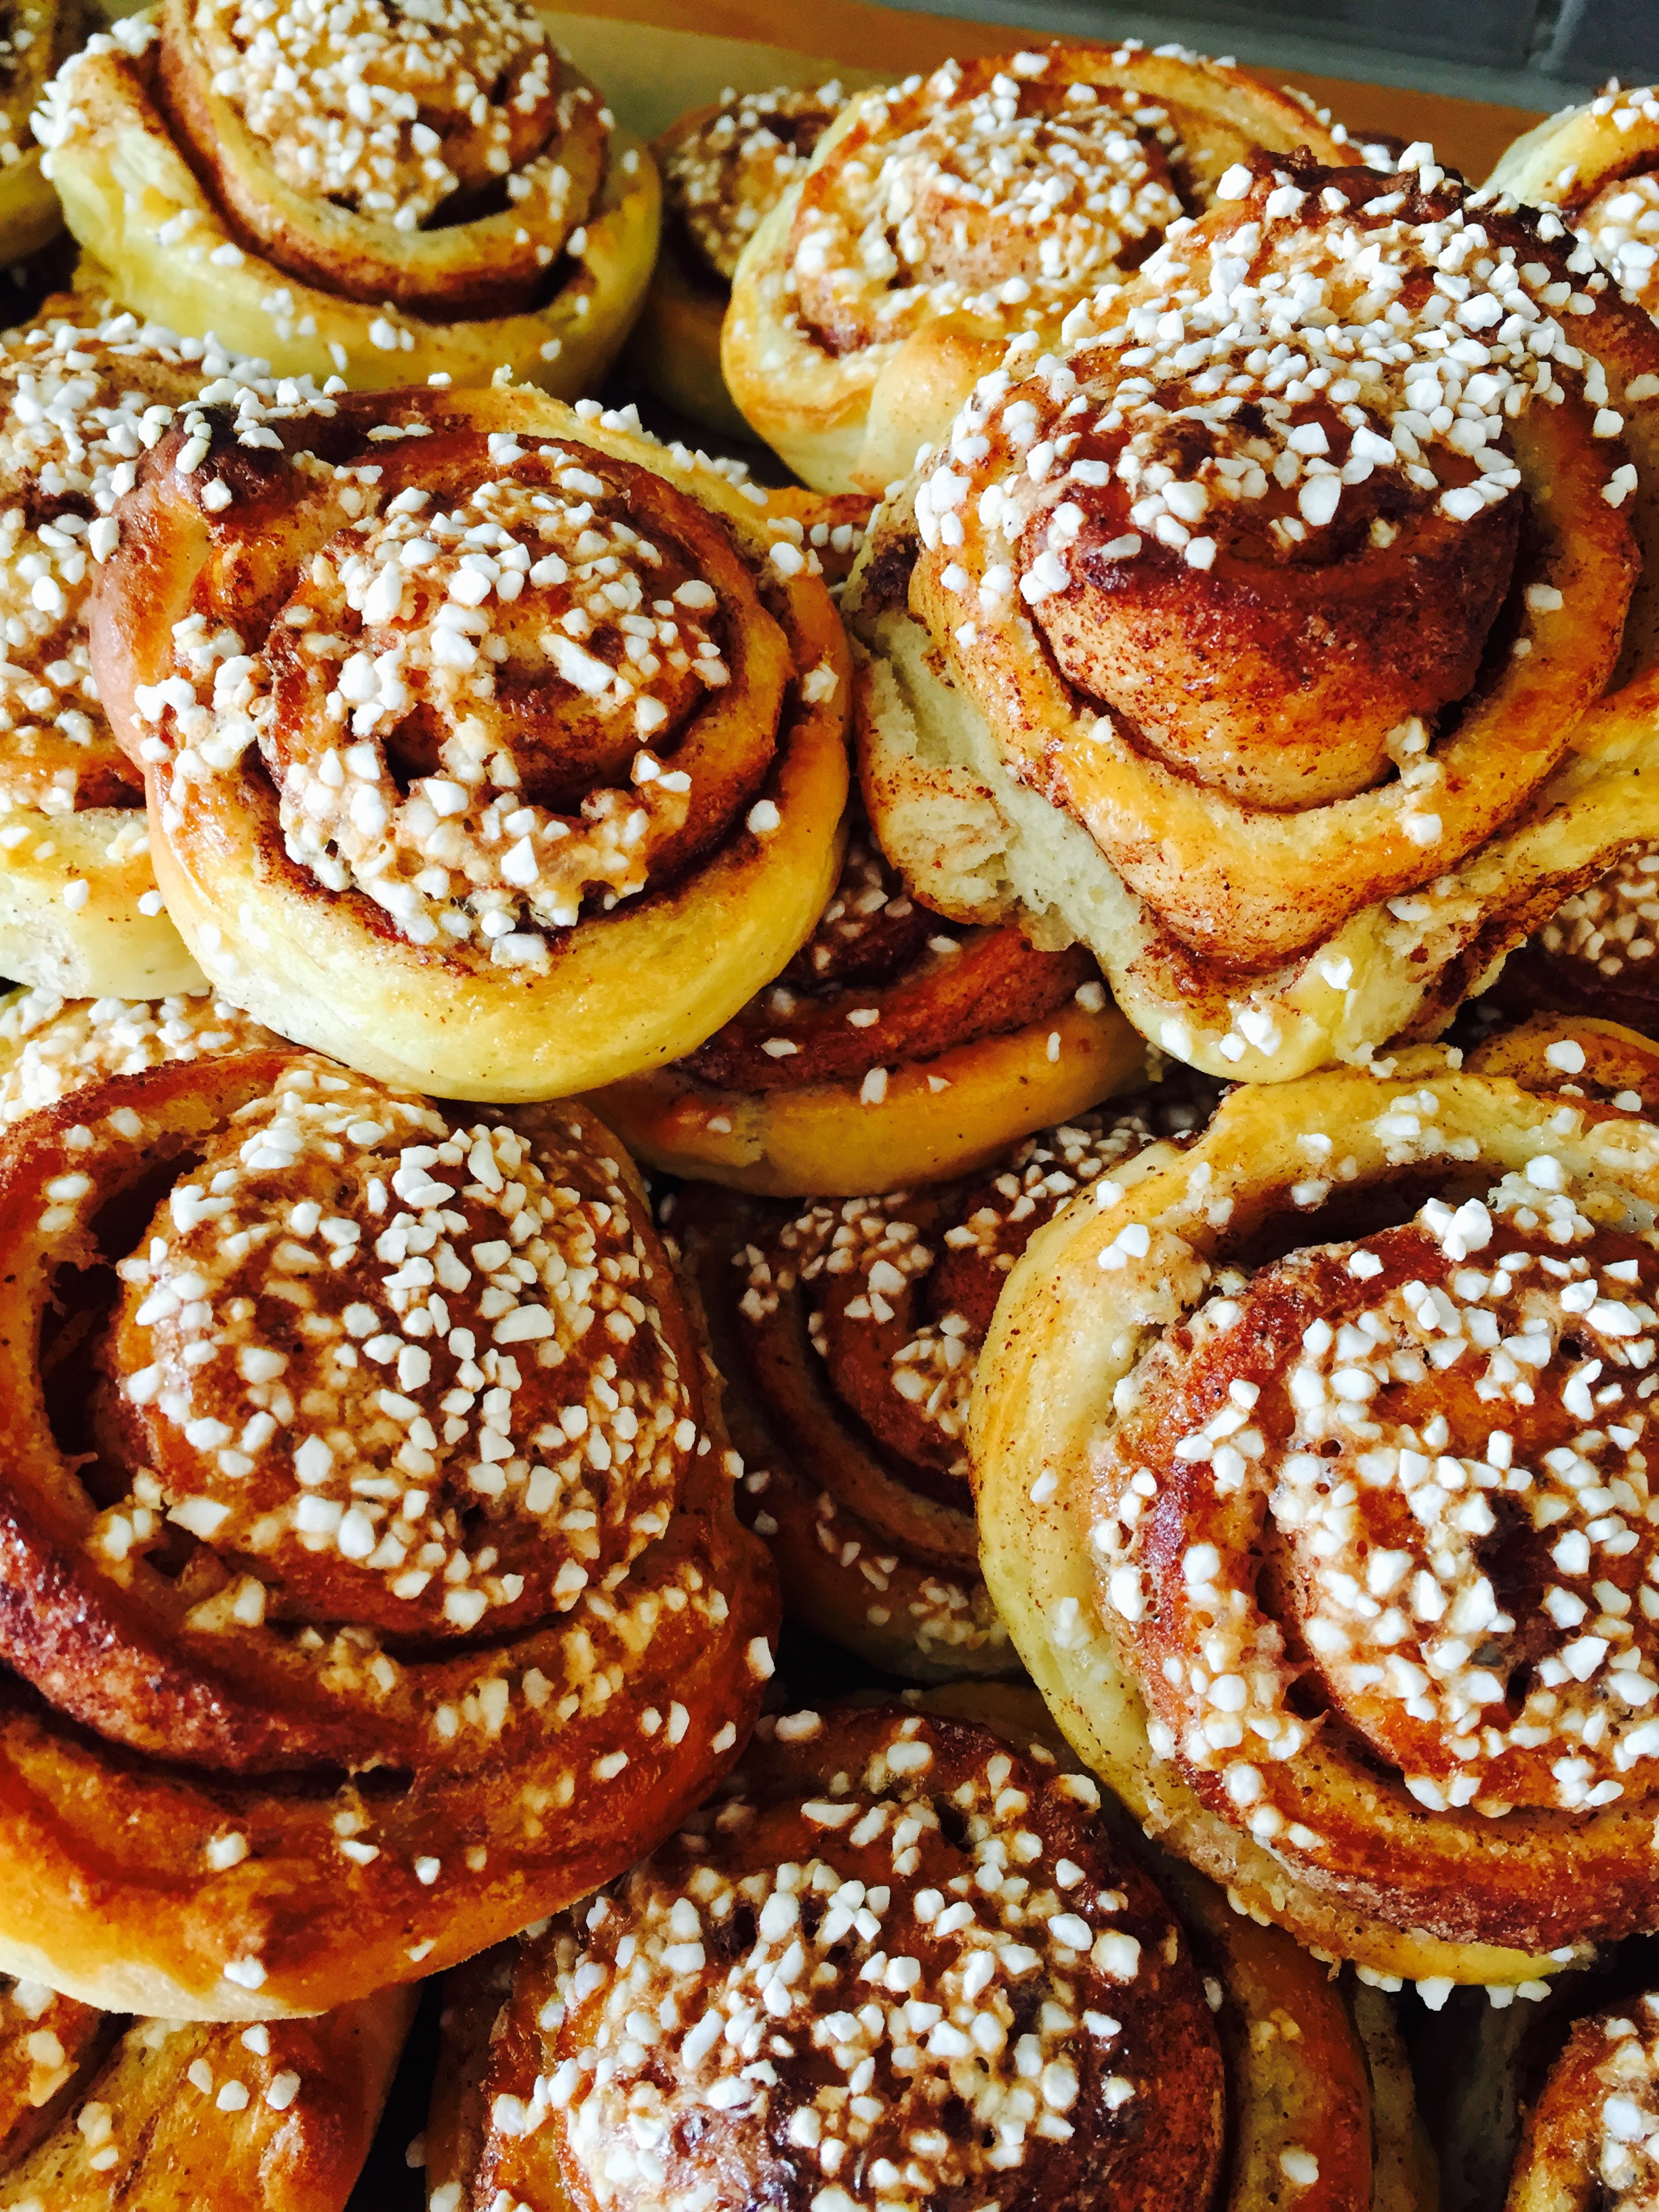
dish, food, produce, breakfast, baking, dessert, cuisine, pastries, good, baked goods, coffee break, flavor, cinnamon roll, danish pastry, cinnamon buns, snack food, delicious snacks